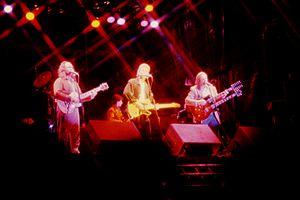
Crosby, Stills, Nash and Young est un supergroupe de folk rock américain, originaire de Los Angeles, en Californie. Il est formé en 1968. Il se compose des américains David Crosby et Stephen Stills et du britannique Graham Nash. Avant l'arrivée du canadien Neil Young, qui constitue à certaines occasions le quatrième membre du groupe, le groupe s'appelait alors Crosby, Stills and Nash. Il s'agit d'un groupe phare de la fin des années 1960, qui s'illustre musicalement par la complexité de ses harmonies vocales et politiquement par son engagement auprès des mouvements contestataires de l'époque.